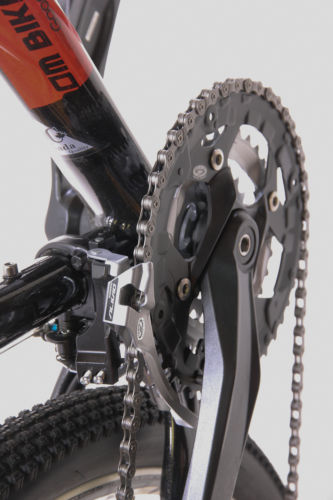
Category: bicycle